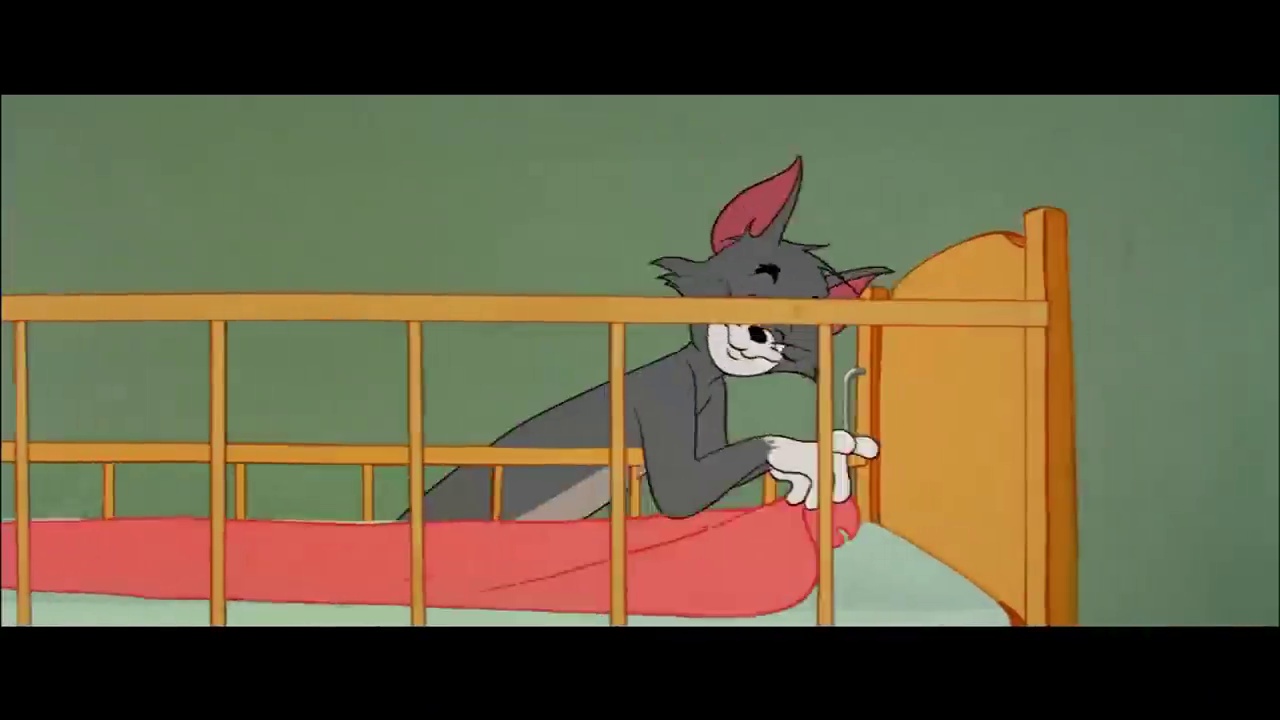
Portrait style: Cartoon Portrait